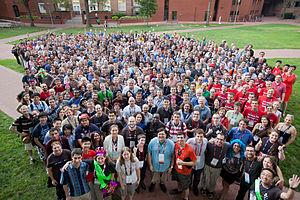
Le mouvement Wikimédia est un mouvement social, international et inter-communautaire, qui a pour mission d'apporter un contenu éducatif gratuit à l'ensemble du monde et dont le projet le plus connu est Wikipédia. Le mot « Wikimedia » est le nom de marque de la Wikimedia Foundation, qui chapeaute le mouvement de façon institutionnelle. Cette fondation a pour mission d'inciter les gens du monde entier à collecter et développer des contenus éducatifs sous licence libre ou dans le domaine public, et à les diffuser efficacement et mondialement. De façon globale, le mouvement Wikimédia partage la vision d'un monde dans lequel chaque être humain peut puiser et partager librement la somme de toutes les connaissances.